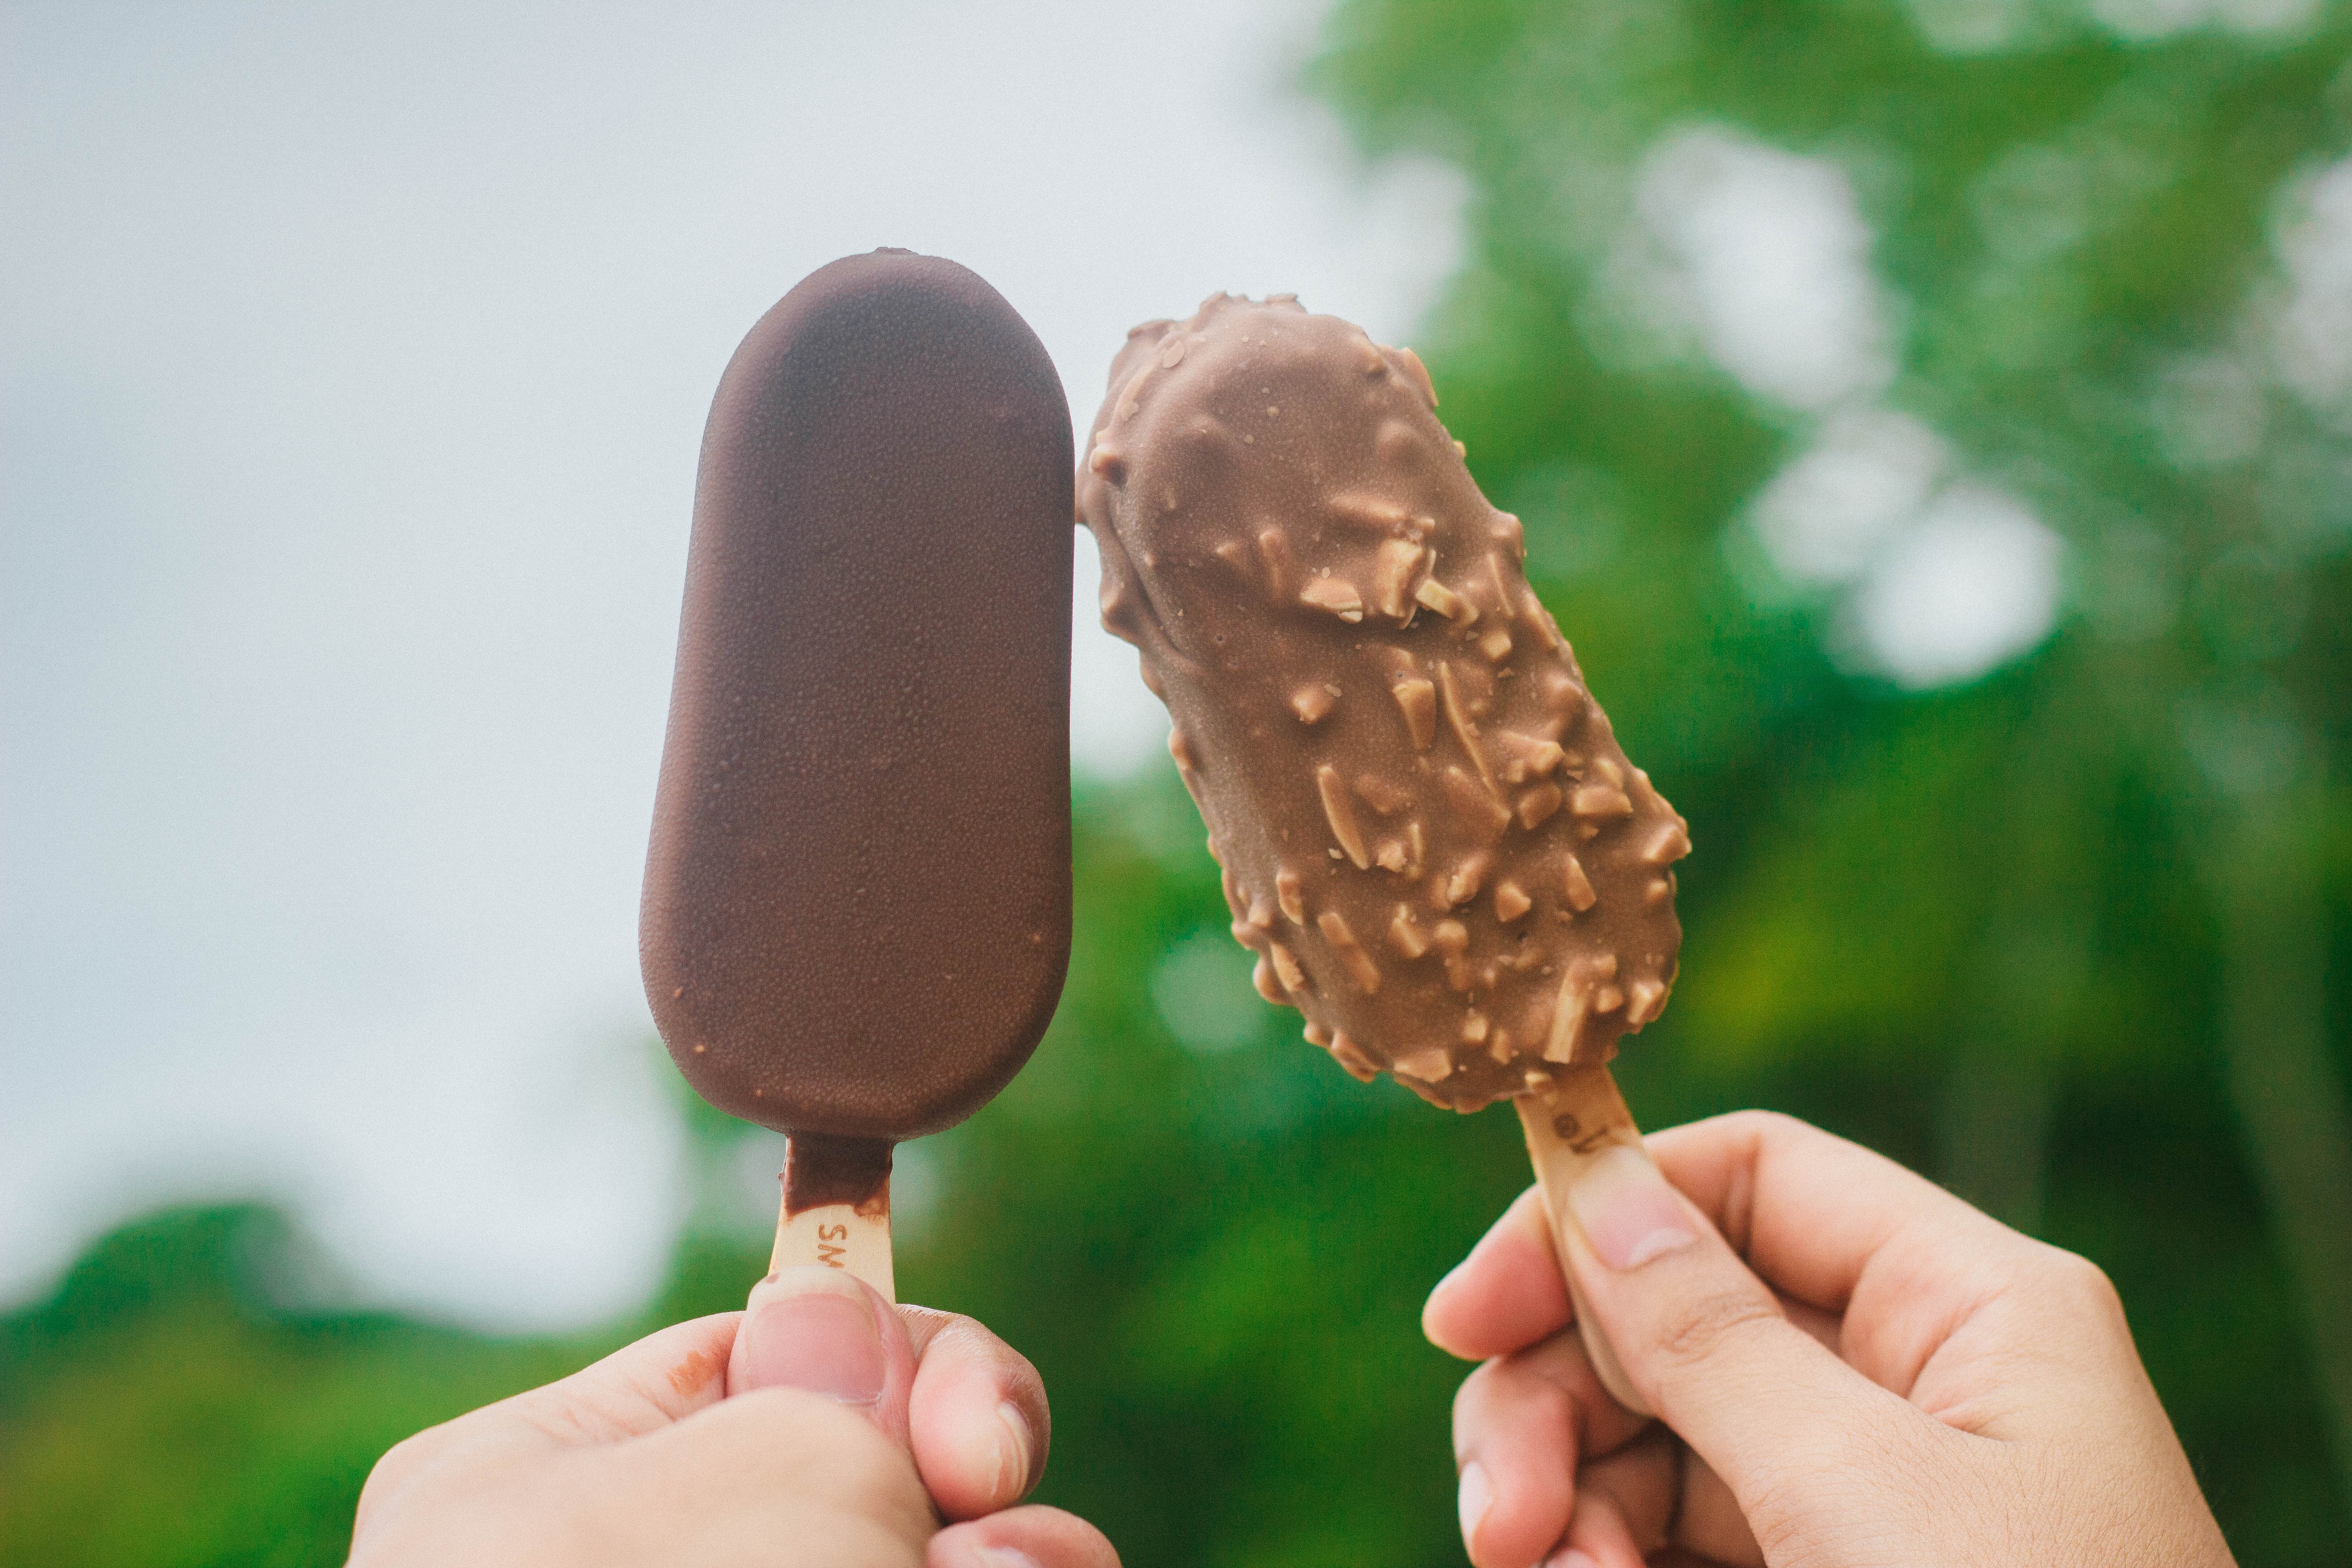
hand, nature, flower, finger, food, green, chocolate, ice cream, dessert, popsicle, close up, human body, organ, sweetness, couples, macro photography, sense